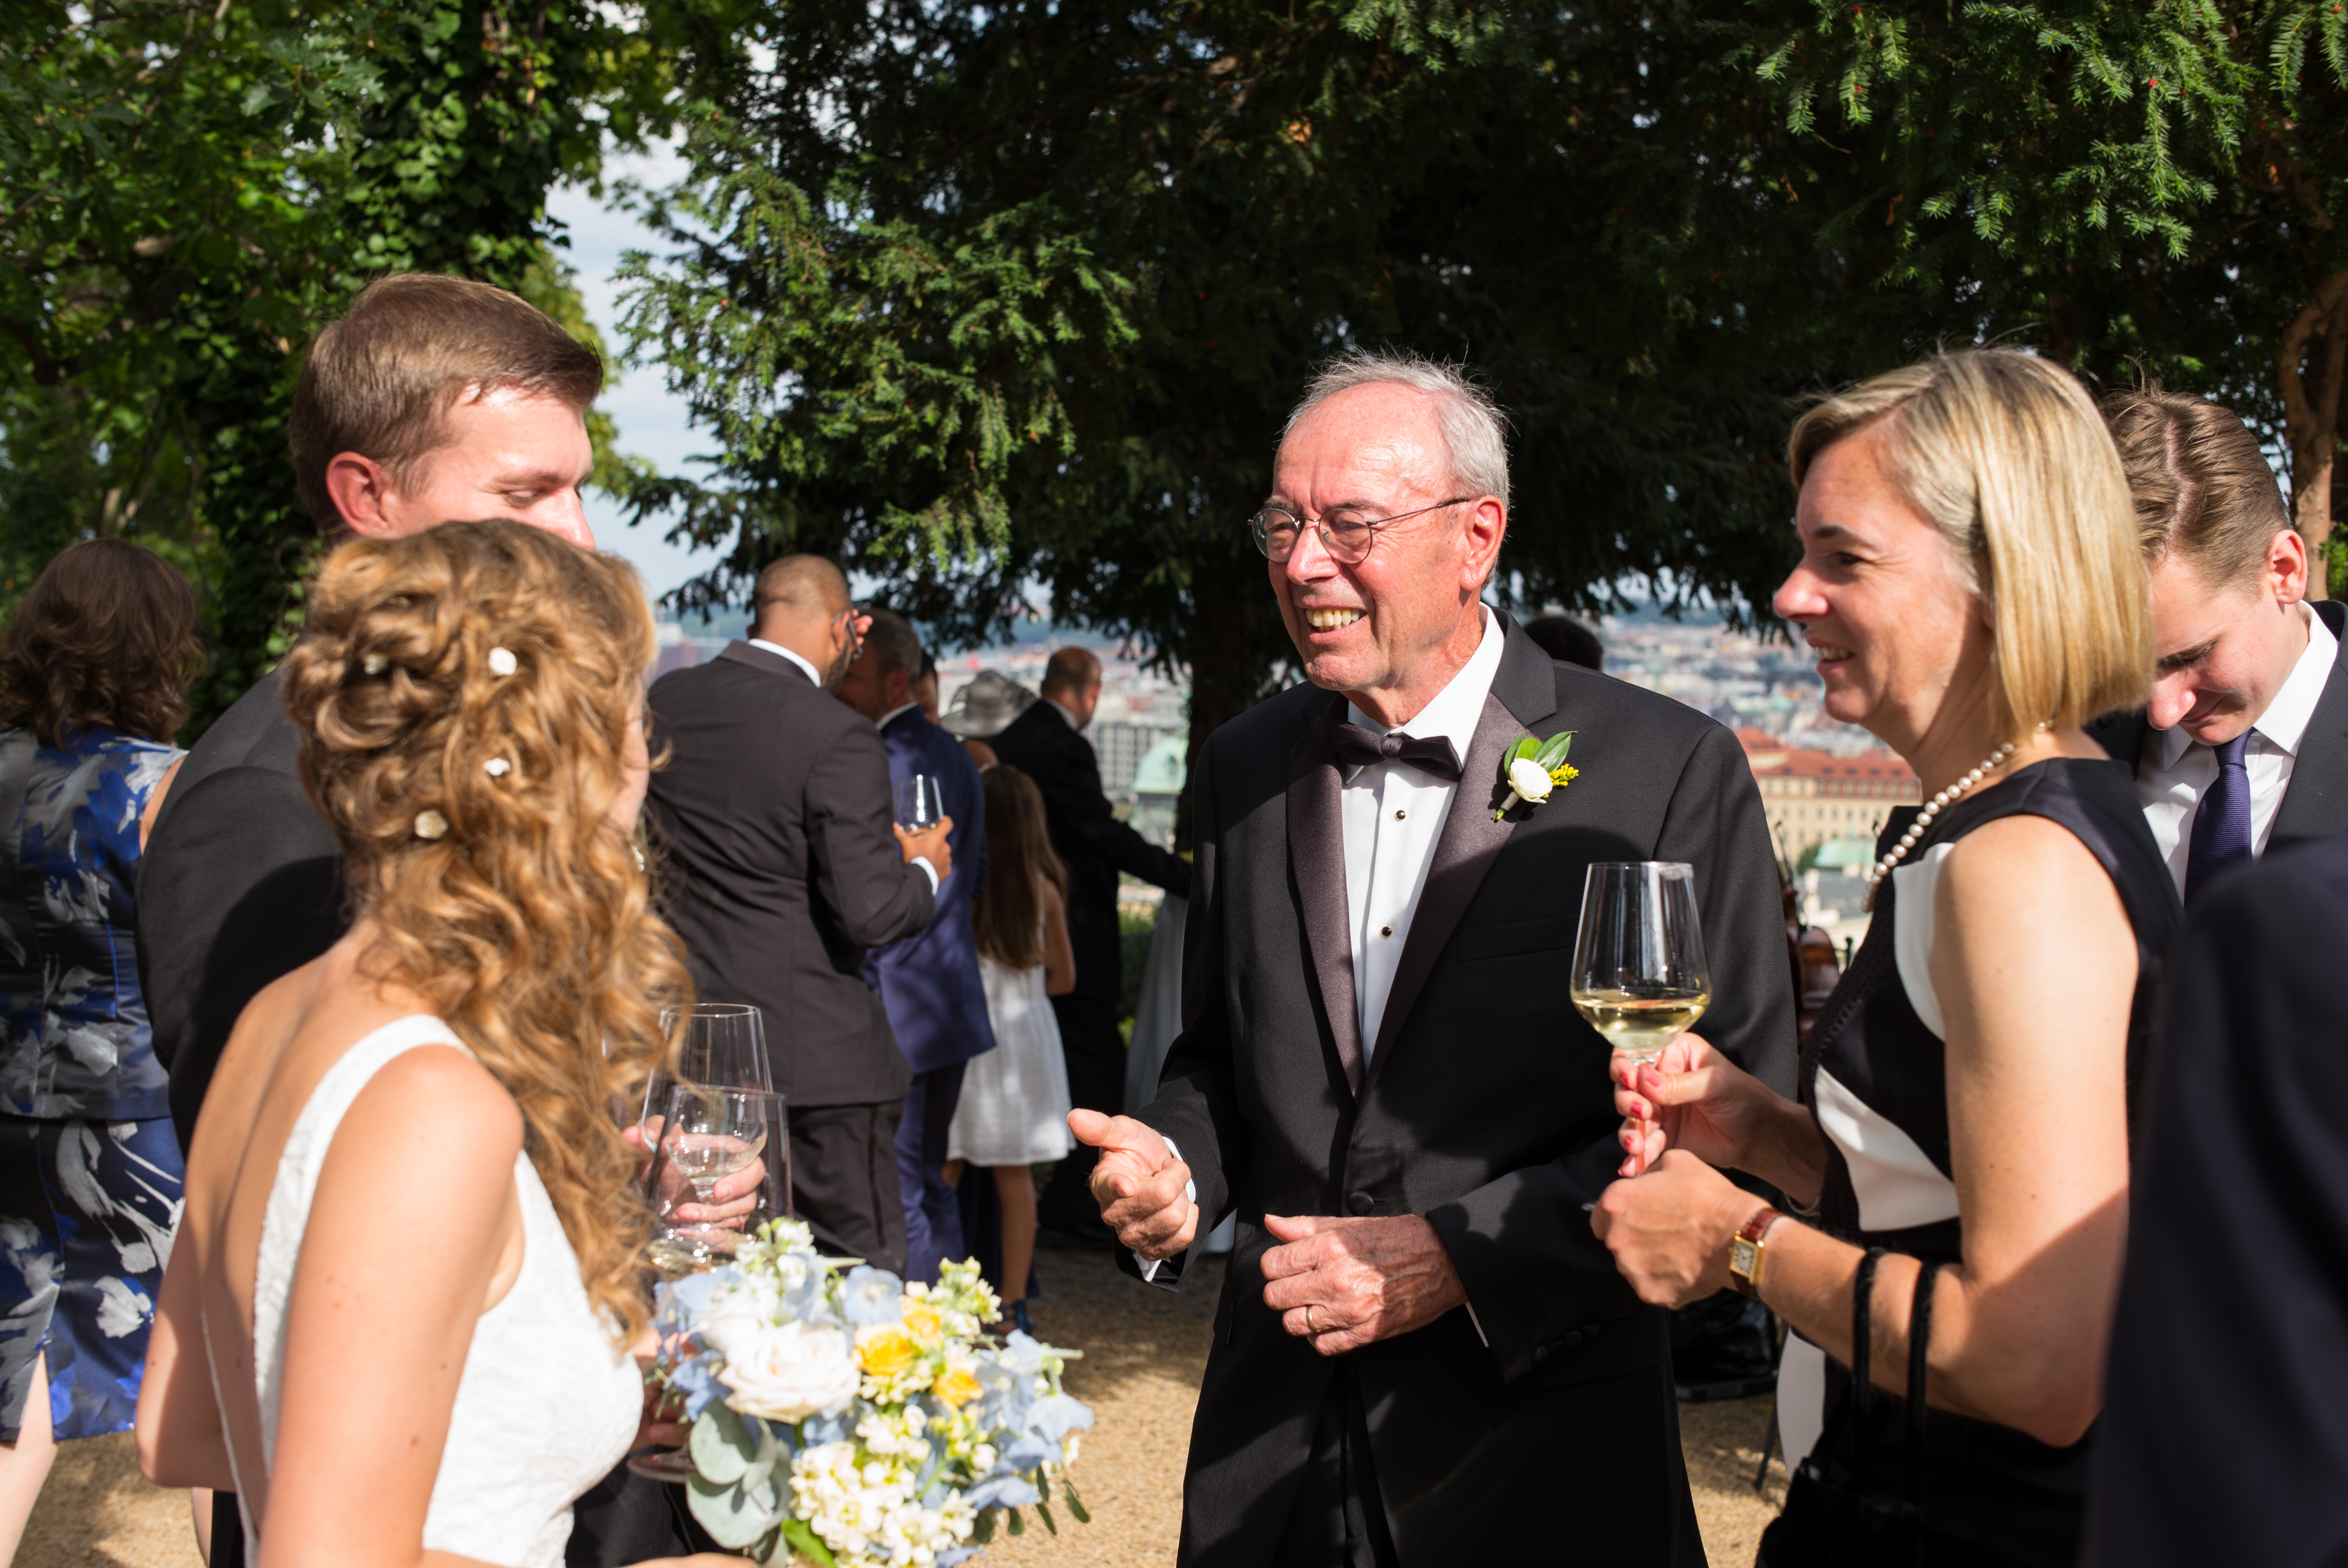
people, wedding, ceremony